Richard Strode (died 1581)

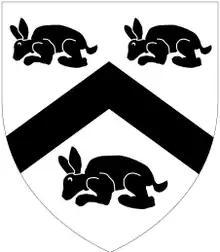
Arms of Strode of Newnham in Devon: "Argent, a chevron between three conies courant sable"

Richard Strode (22 May 1528 – 5 August 1581), of Newnham, in the parish of Plympton St Mary in Devon, was an English Member of Parliament for Plympton Erle in 1553 and 1559. He later served as escheator for Devon and Cornwall from 1565–1566.